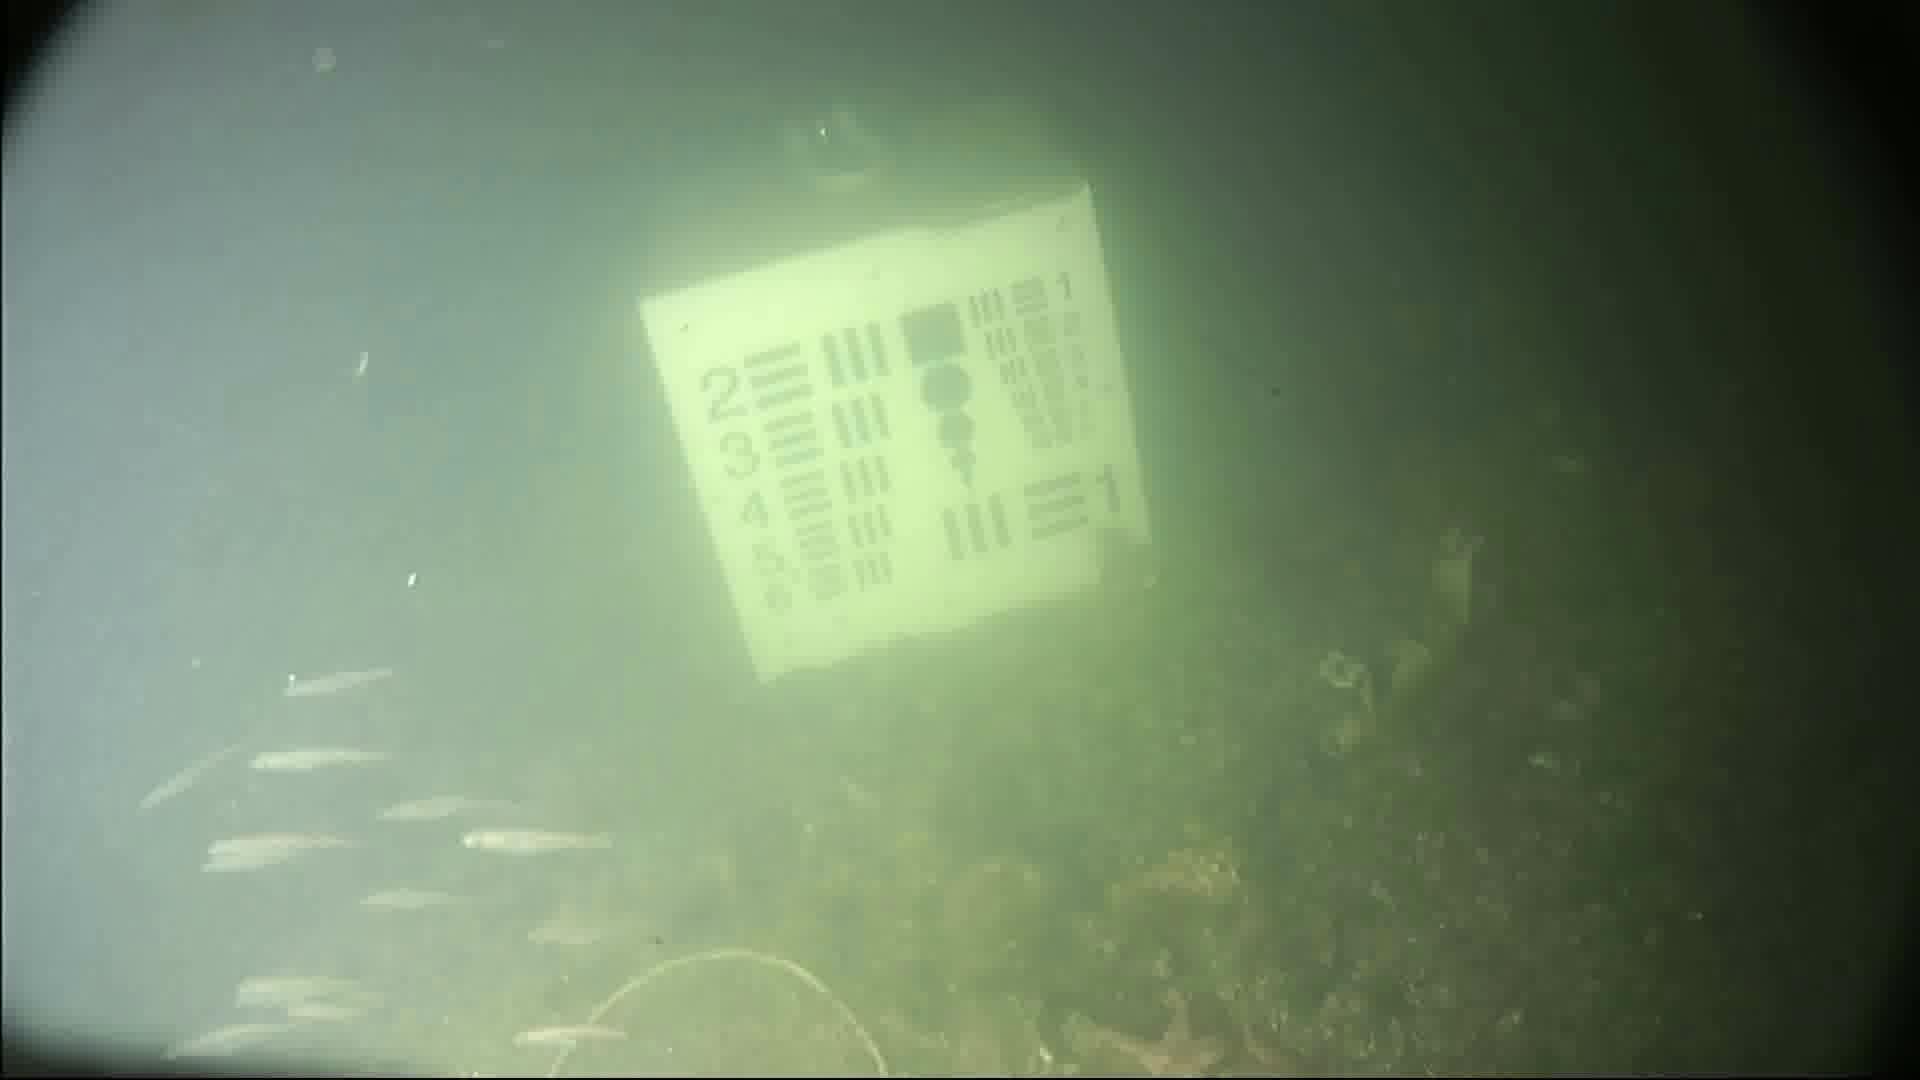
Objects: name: small_fish
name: starfish